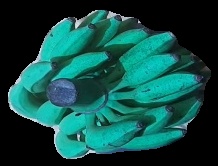
Variety: elakki-bale
Grade: grade3